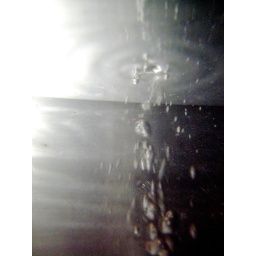
in the bottom of the kitchen sink looking upwards at where the water from the tap is dribbling into the sink.